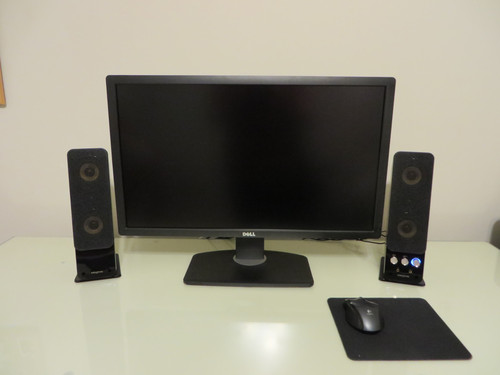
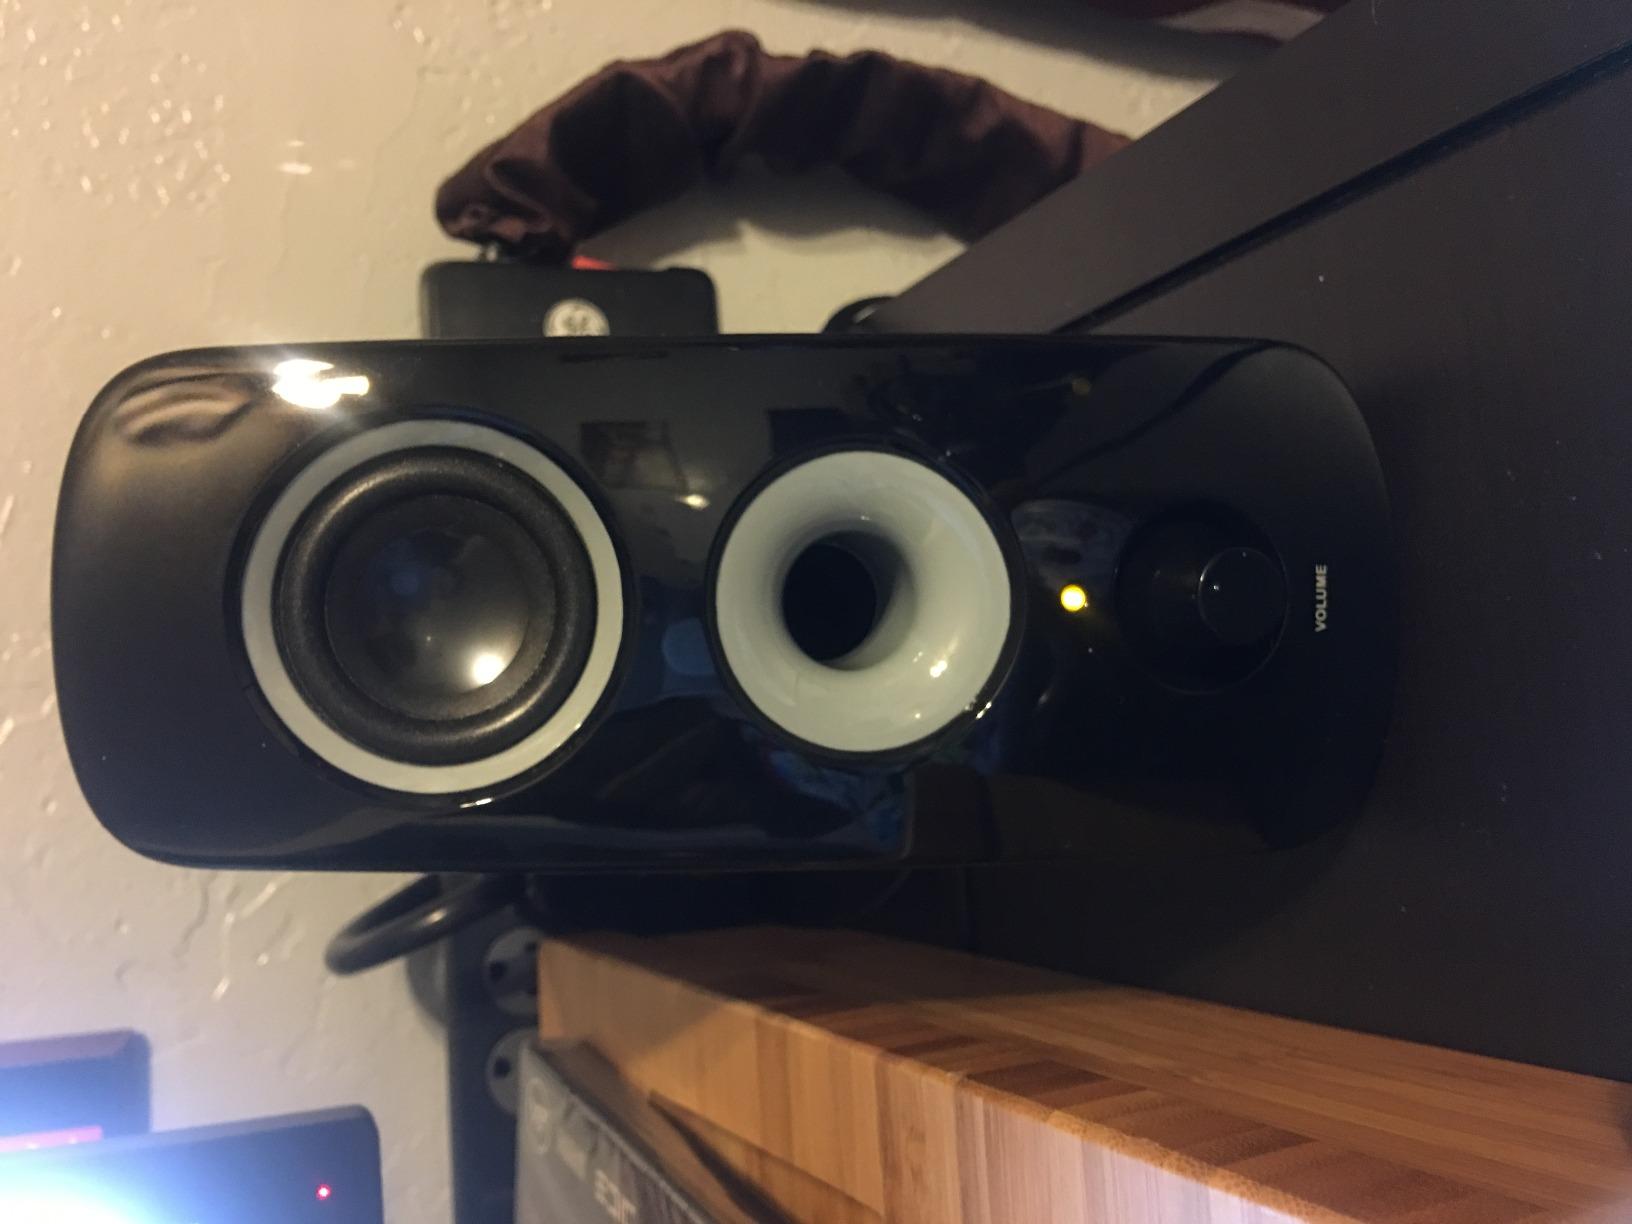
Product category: speaker
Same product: no